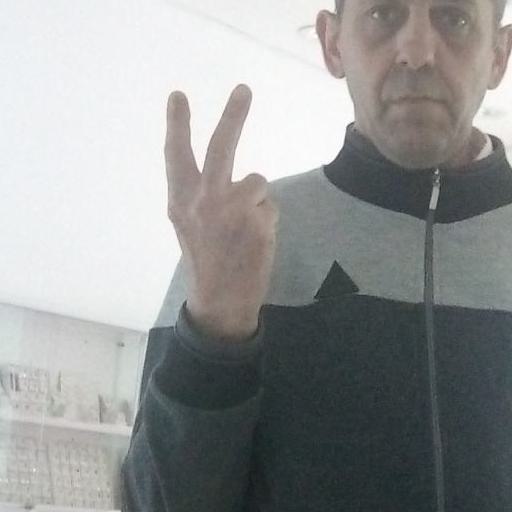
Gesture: peace_inverted